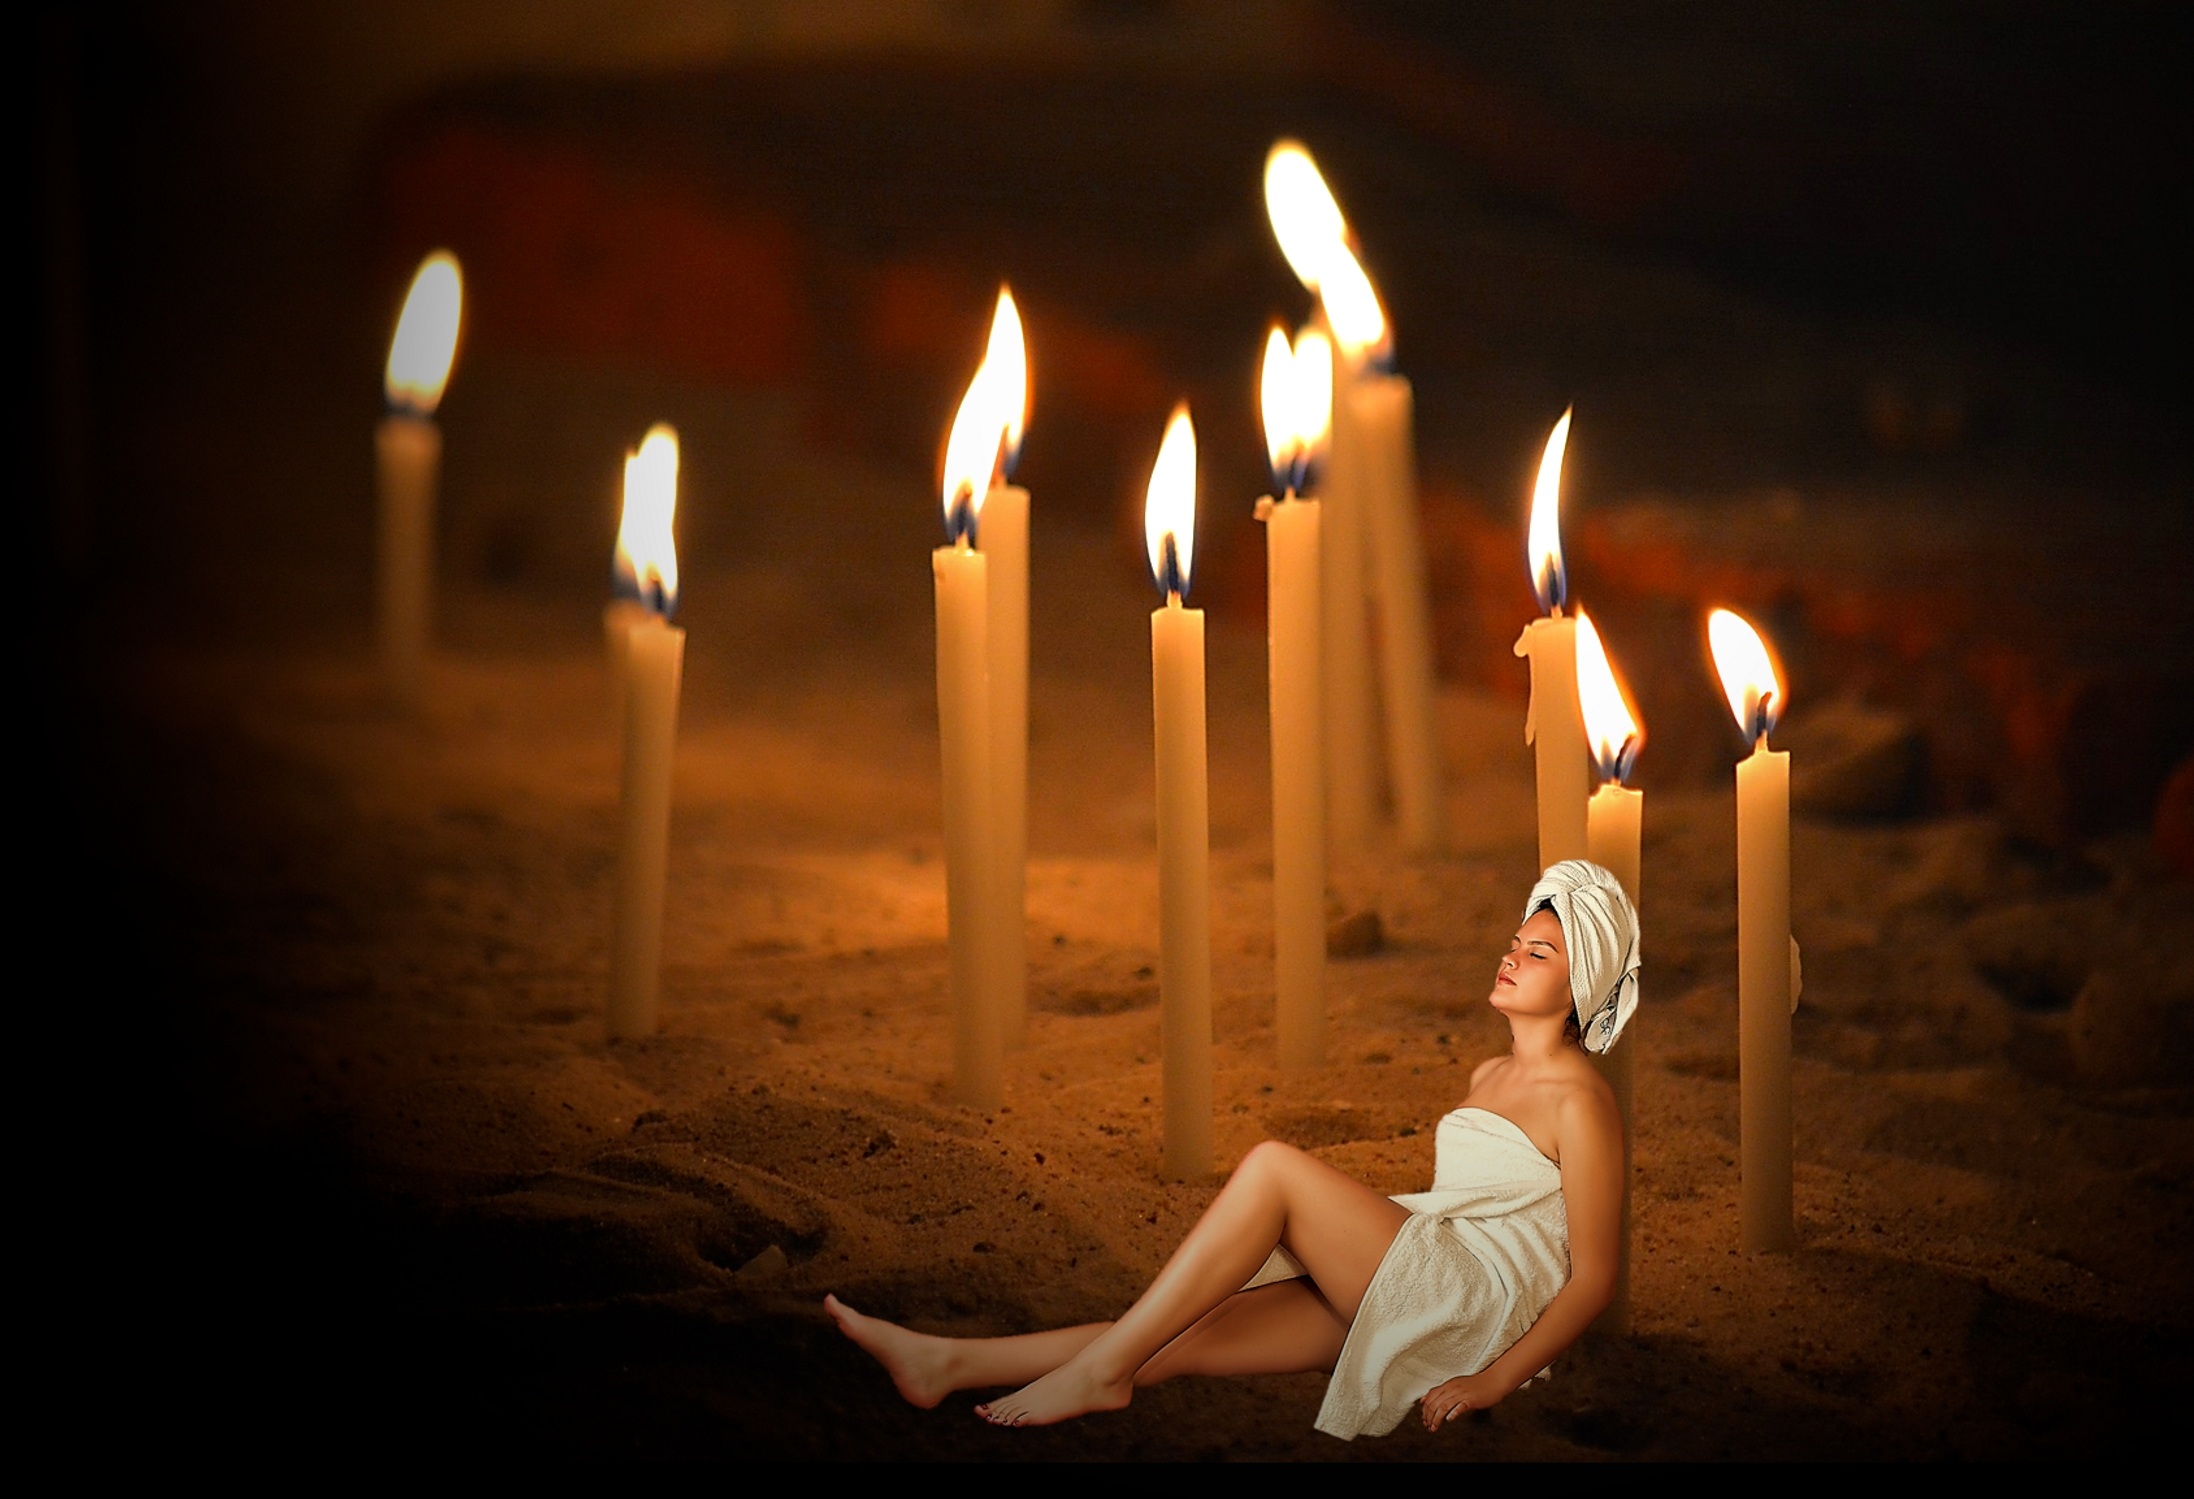
light, woman, atmosphere, flame, romance, romantic, darkness, rest, candle, lighting, heat, burn, ceremony, mood, wellness